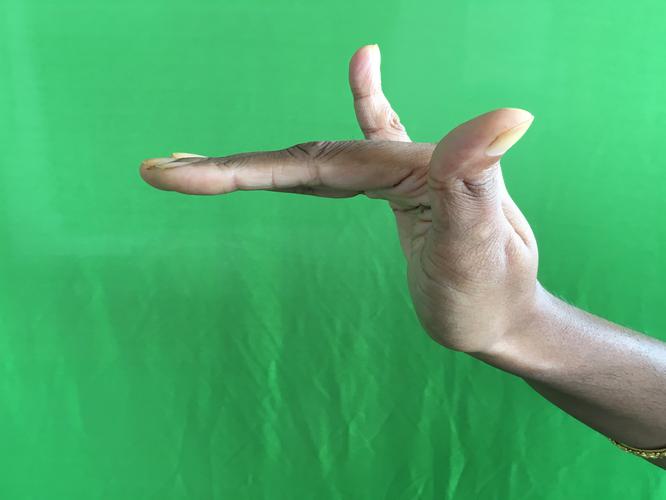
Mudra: Mrigasirsha
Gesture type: single_hand